The Trout (film)

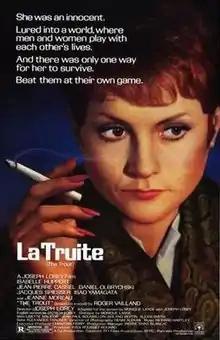
Film poster

The Trout is a 1982 French drama film directed by Joseph Losey based on the novel by Roger Vailland and starring Isabelle Huppert. This was the last film that Losey directed to be released in his lifetime, as he died two years after its release.